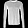
Label: Pullover